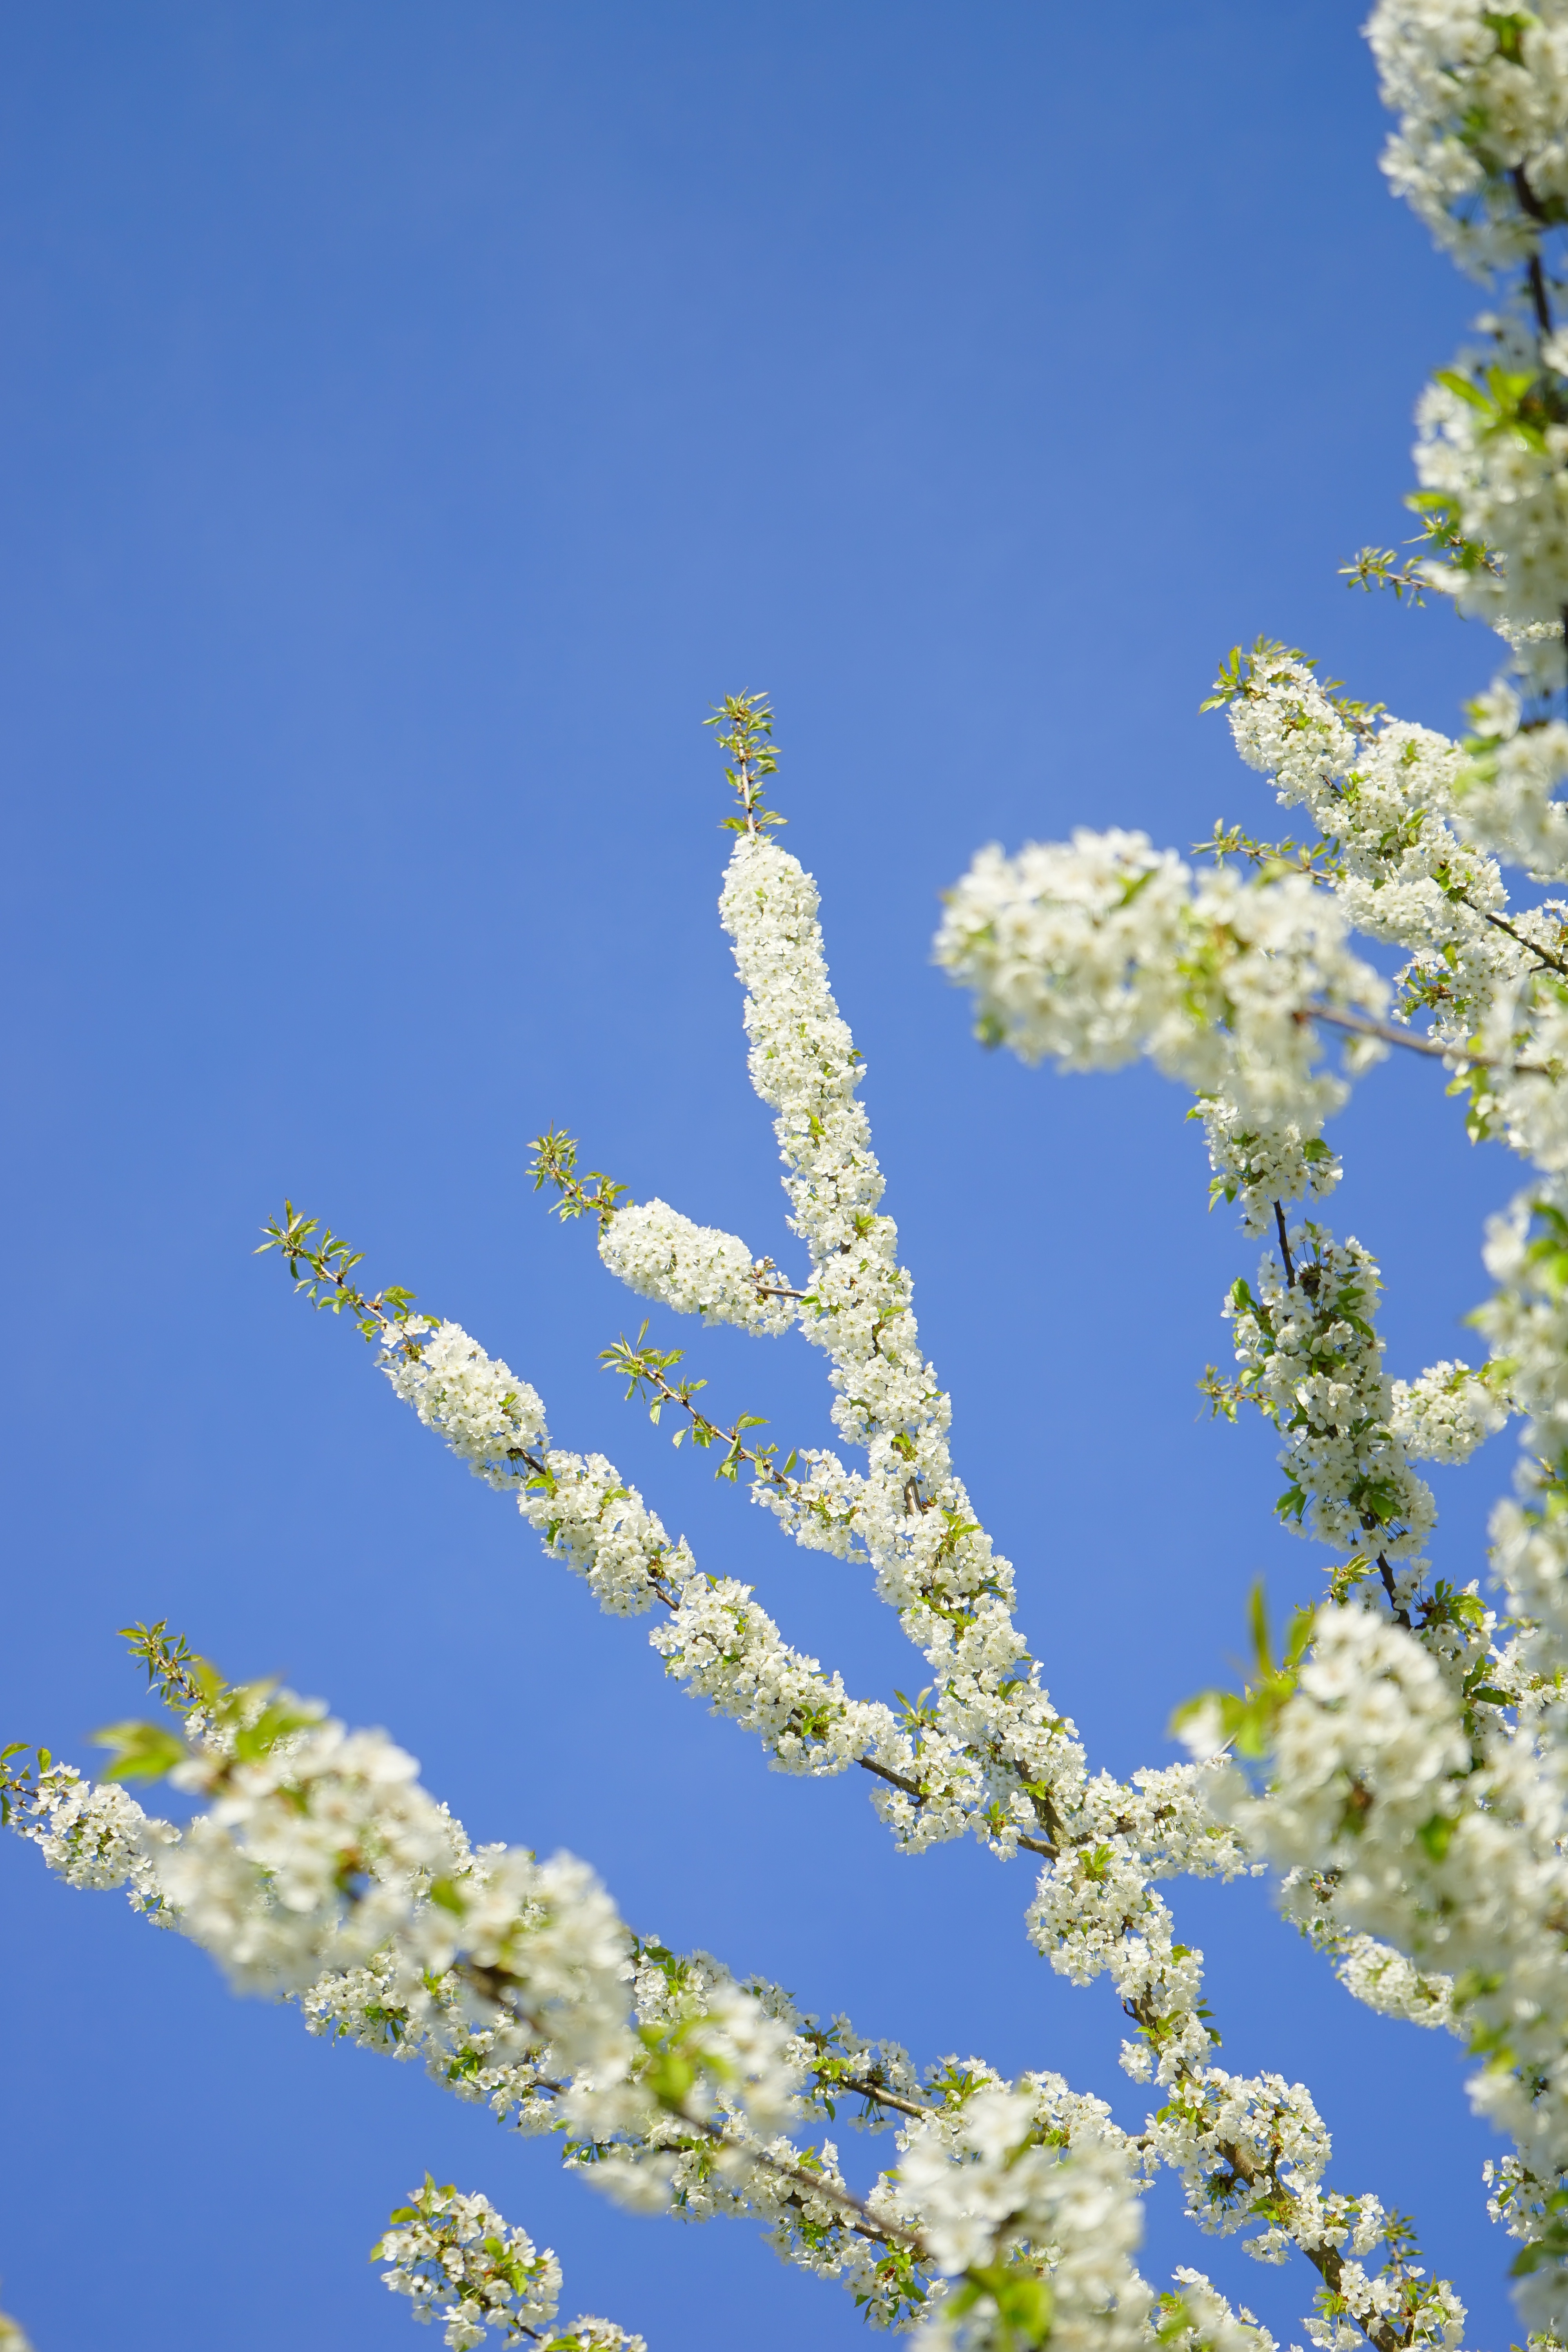
tree, branch, blossom, plant, white, flower, herb, produce, flora, lavender, wildflower, flowers, shrub, prunus, rose greenhouse, flowering plant, flowering twig, cherry blossoms, rosaceae, sweet cherry, bird cherry, prunus avium, land plant, english lavender